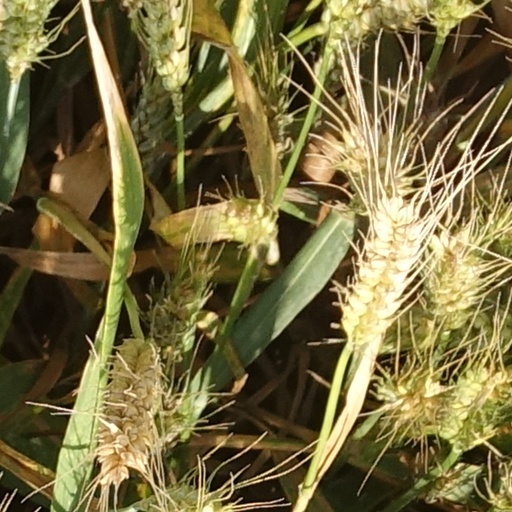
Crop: wheat